Cincinnati riot of 1853

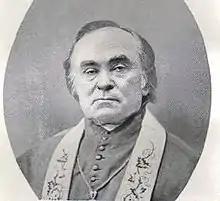
John Baptist Purcell, Archbishop of Cincinnati

At the time of Bedini's visit, anti-Catholic feelings were strong in Cincinnati.